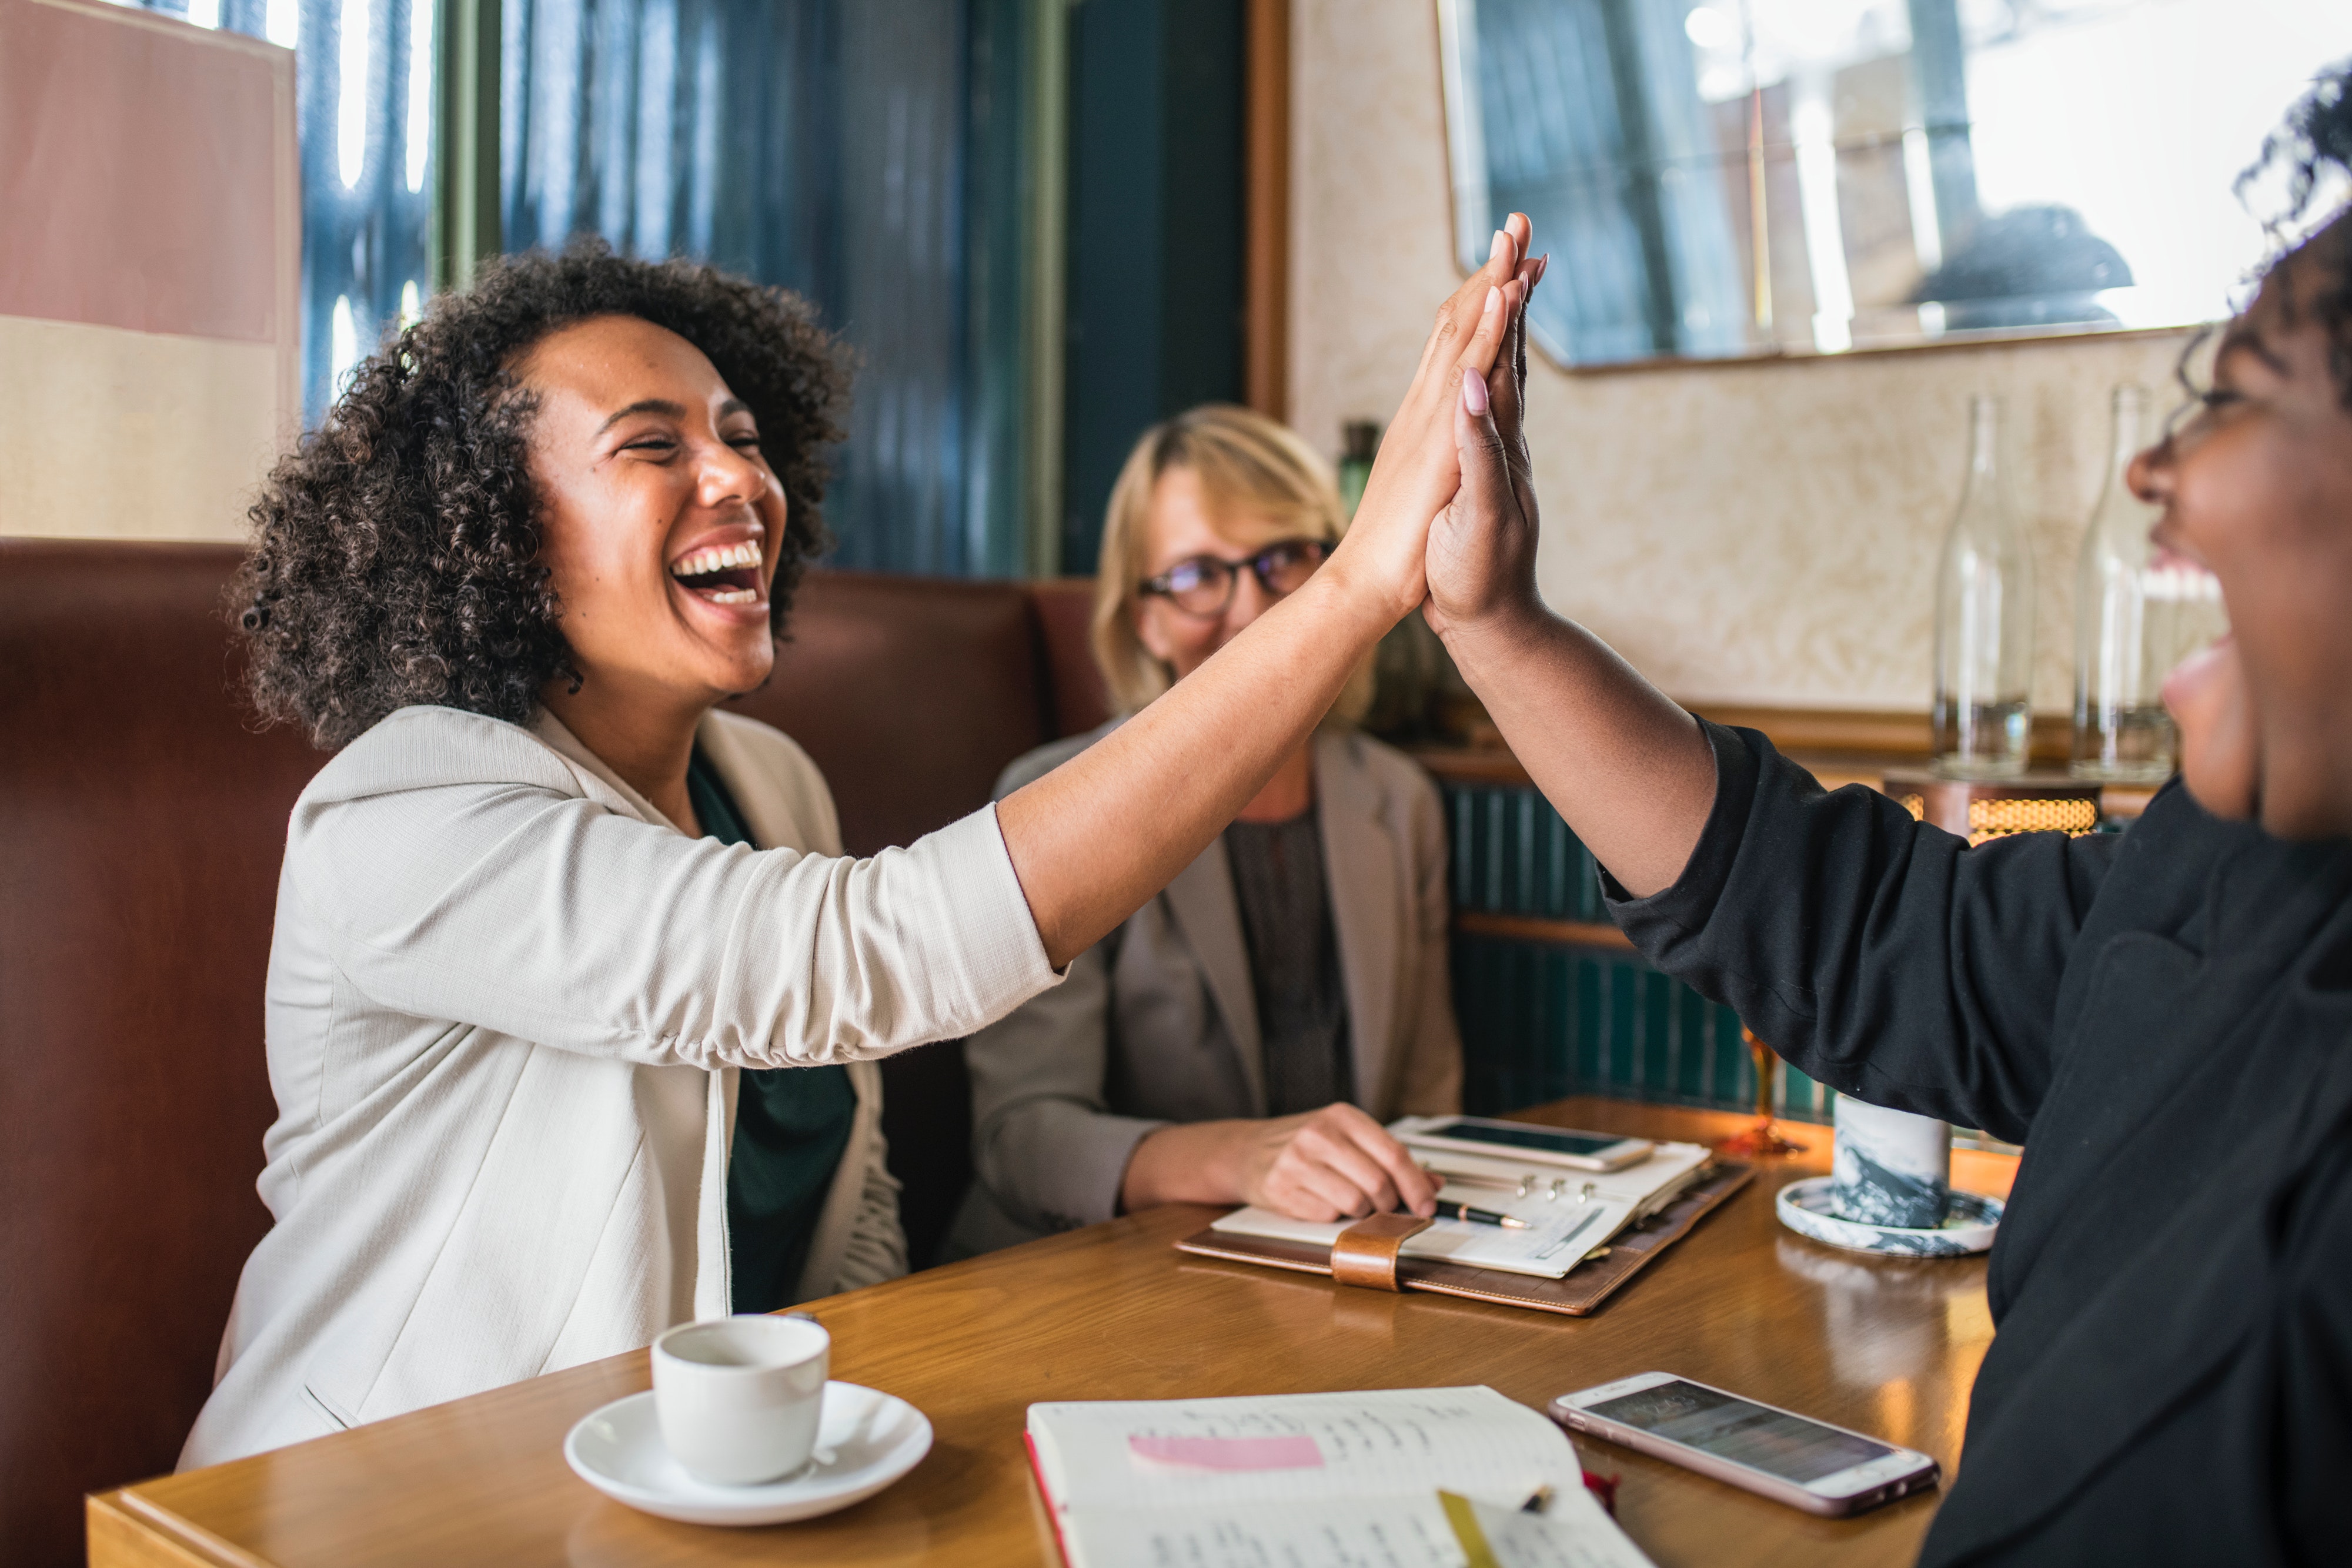
arm, conversation, gesture, hand, fun, finger, sign language